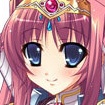
Portrait style: Anime Portrait